Hyundai ix35 FCEV

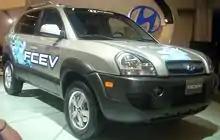
Hyundai Tucson FCEV (2005)

The Tucson Fuel Cell Electric Vehicle (FCEV) is a test fuel cell vehicle for Hyundai's second generation hydrogen fuel cell.